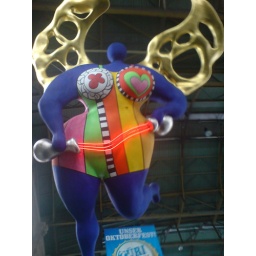
Hanging from the roof in Zurich statio - the red bit glowed in glorious, unnecessary neon, all day.